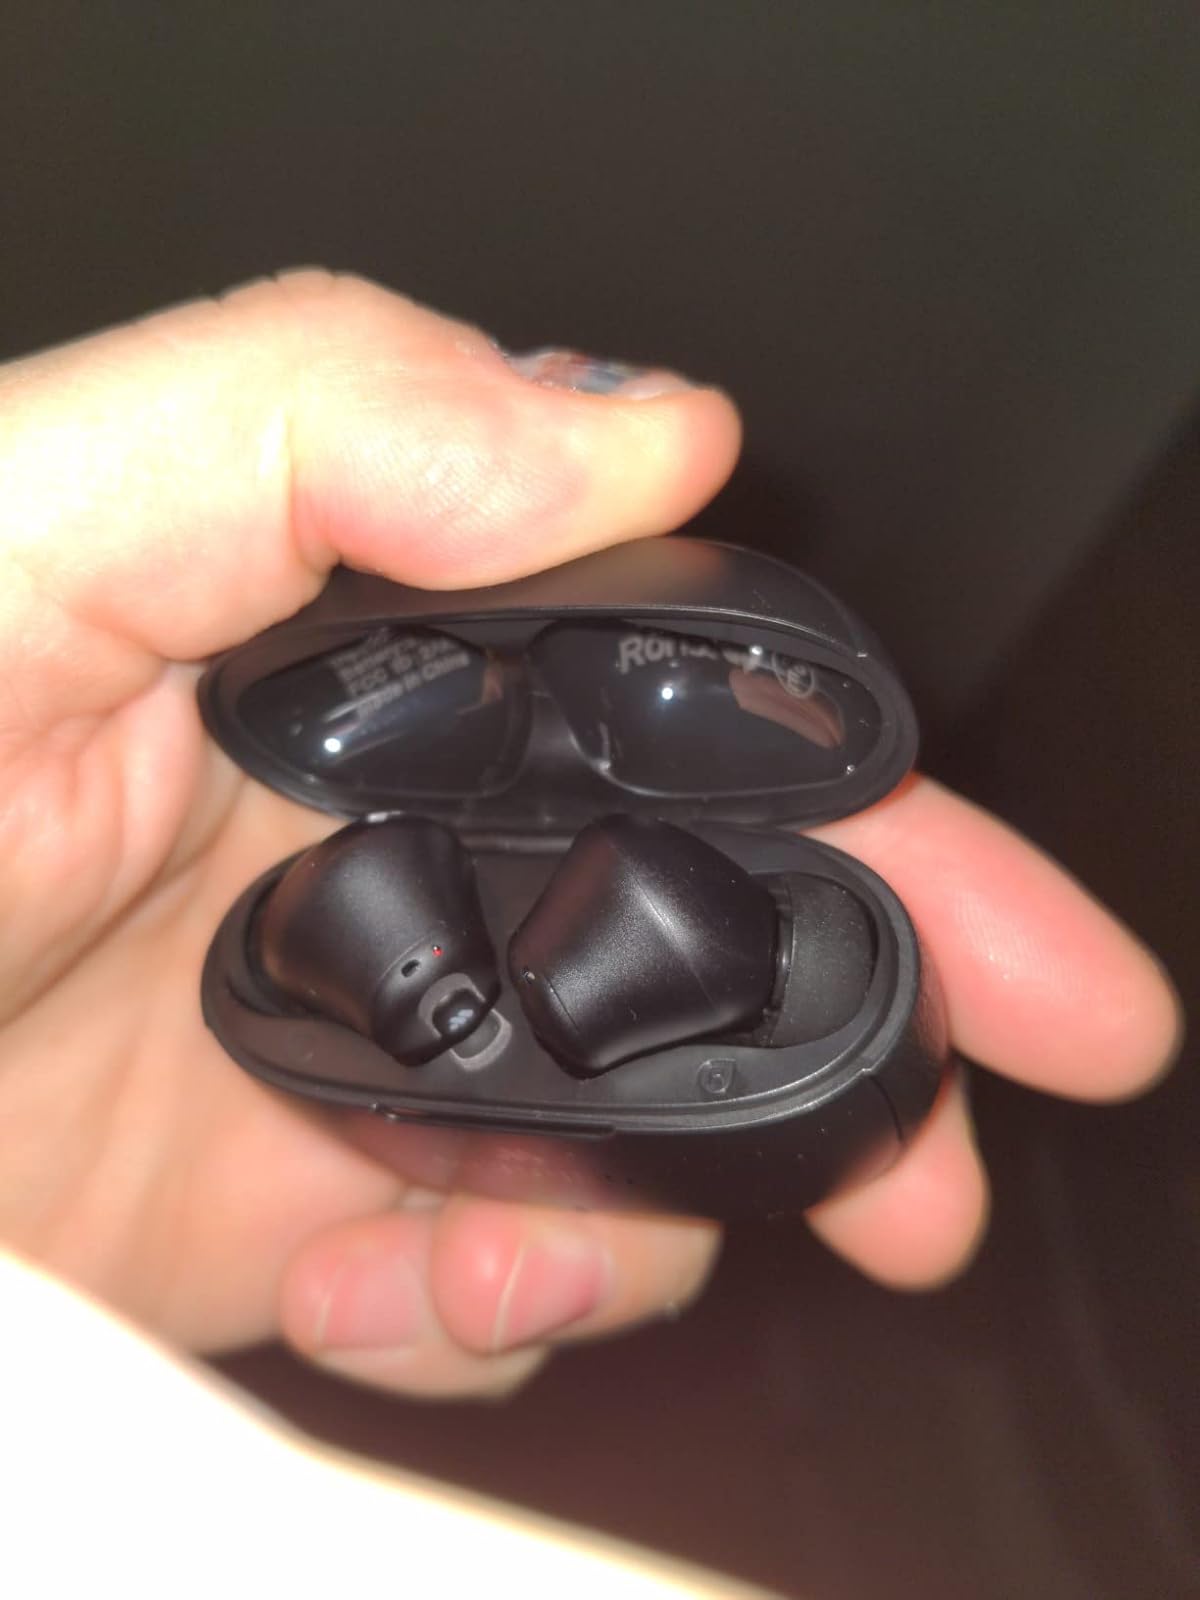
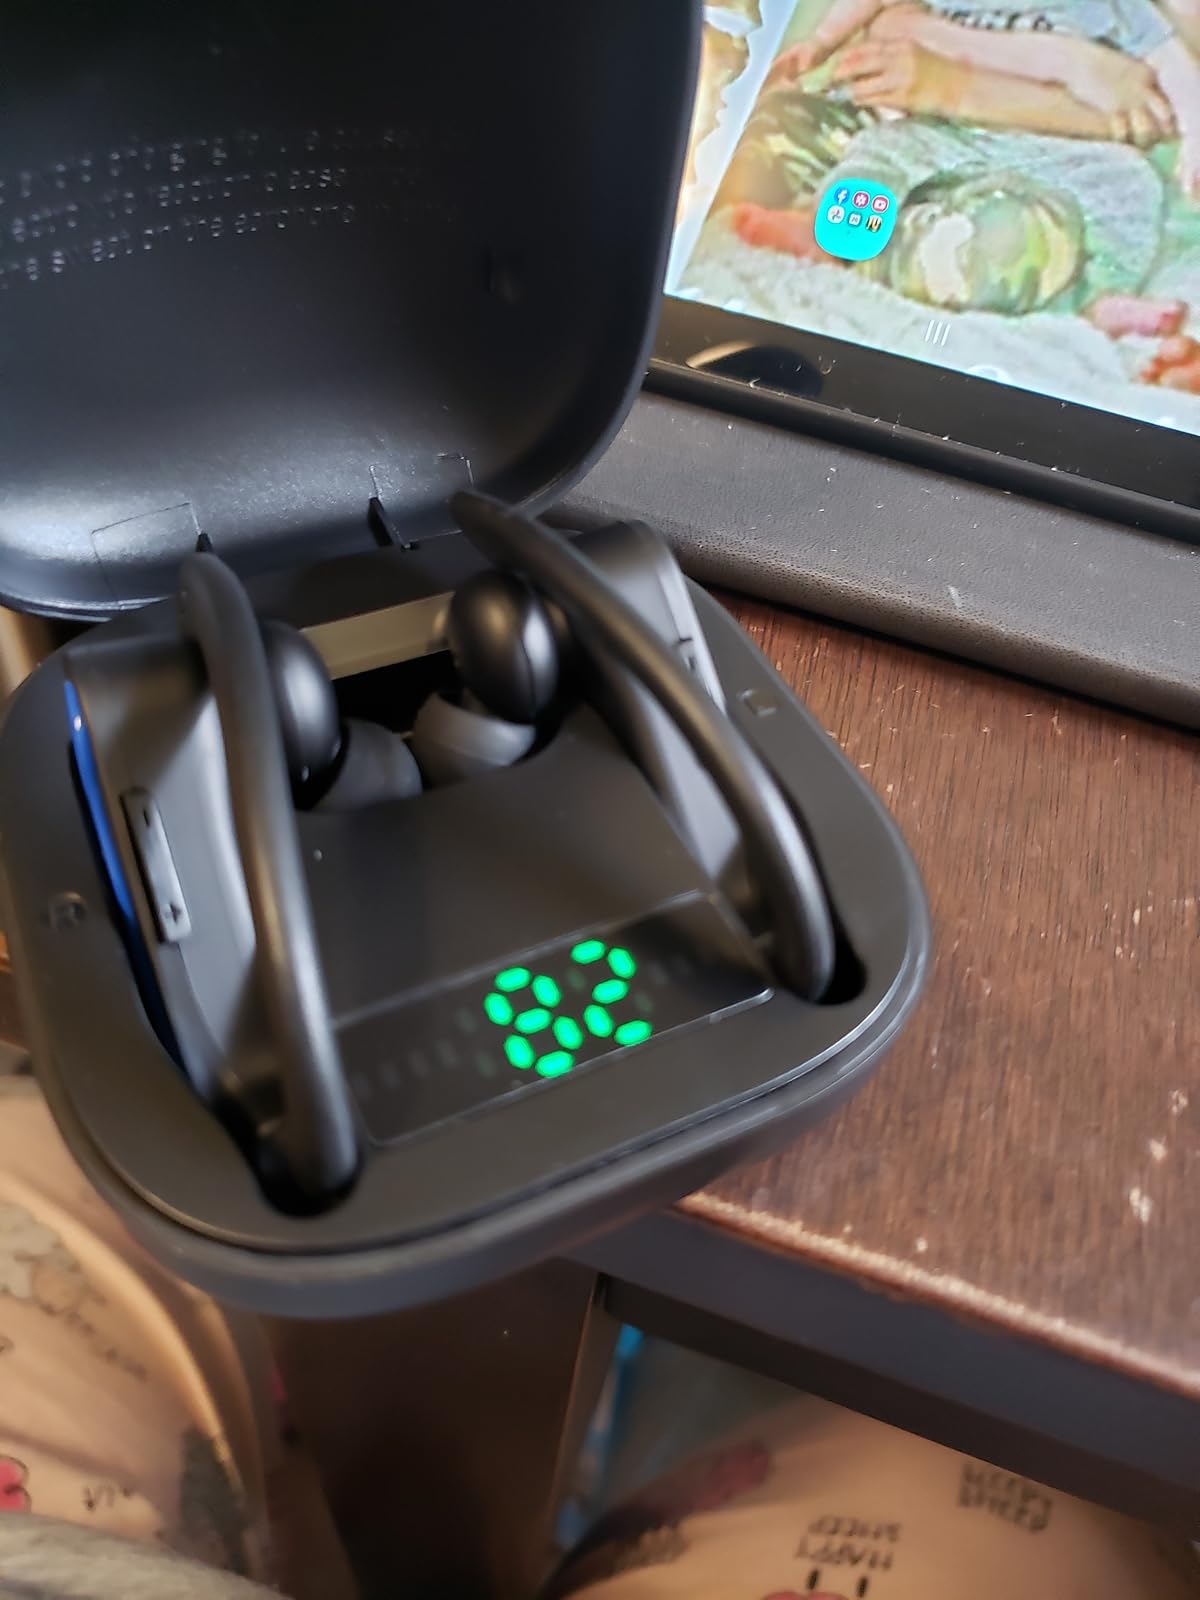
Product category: earbuds
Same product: no